Make South Africa ungovernable

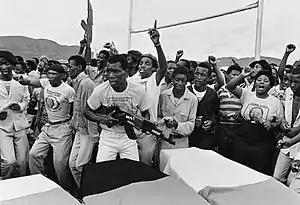
The mass funeral for victims of the Queenstown Massacre, December 1985

However, the ANC was exiled outside South Africa during the 1980s, and, despite its symbolic political importance, it lacked practical organisational reach, especially in comparison to civic organisations. Contemporary historians agree that the ANC's calls to ungovernability were not the primary provocation to mass resistance in the late 1980s, though they were an endorsement of the same. In most analyses, the ANC "in a sense simply recorded what was already happening outside of its control: spontaneous mass mobilisation", or at most created "formal strategy" from and in response to an ascendant "organic practice". In Anthony Butler's phrase, the ANC's campaign was an attempt "to place the ANC at the head of an [already] unfolding social revolution". However, the ANC's rallying cry may also have inspired protestors, especially the more militant among them, by emphasising the revolutionary potential of the ongoing protests, their spontaneity notwithstanding.